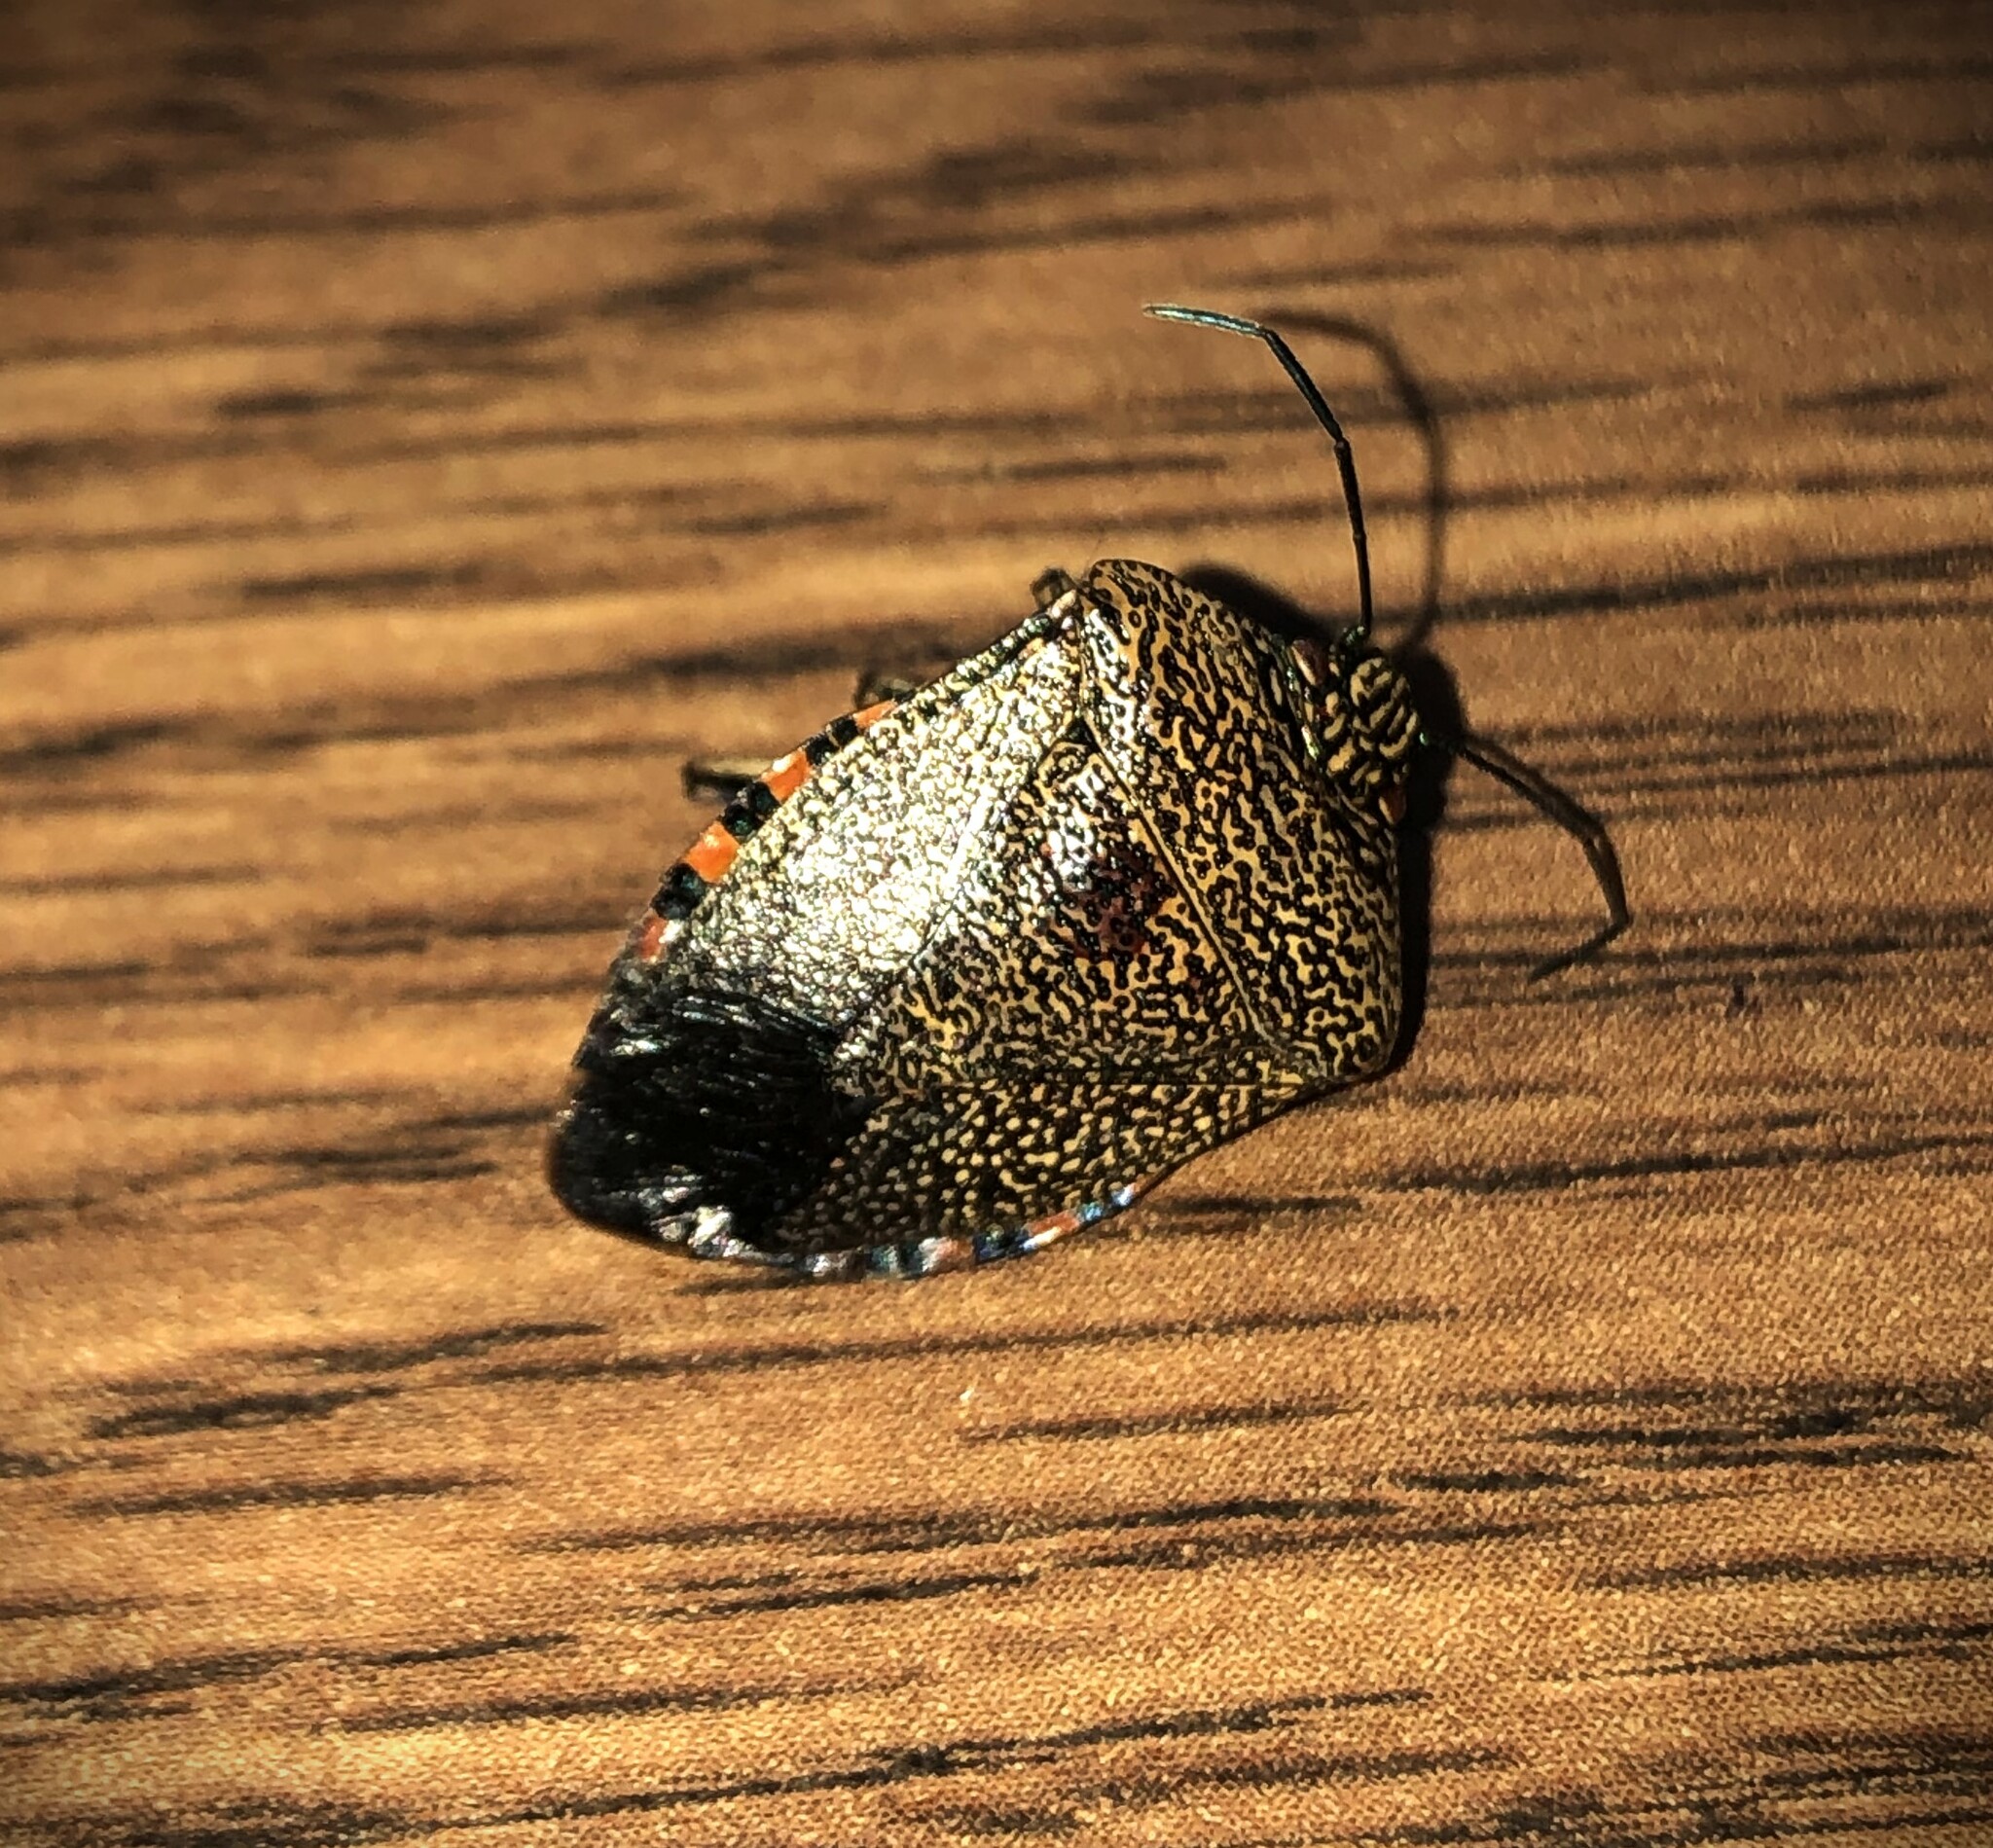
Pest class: stink_bug